Syrian Army

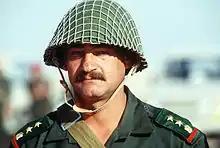
A Syrian colonel during the First Gulf War.

The 9th Armoured Division served in the 1991 Persian Gulf War as the Arab Joint Forces Command North reserve and saw little action.